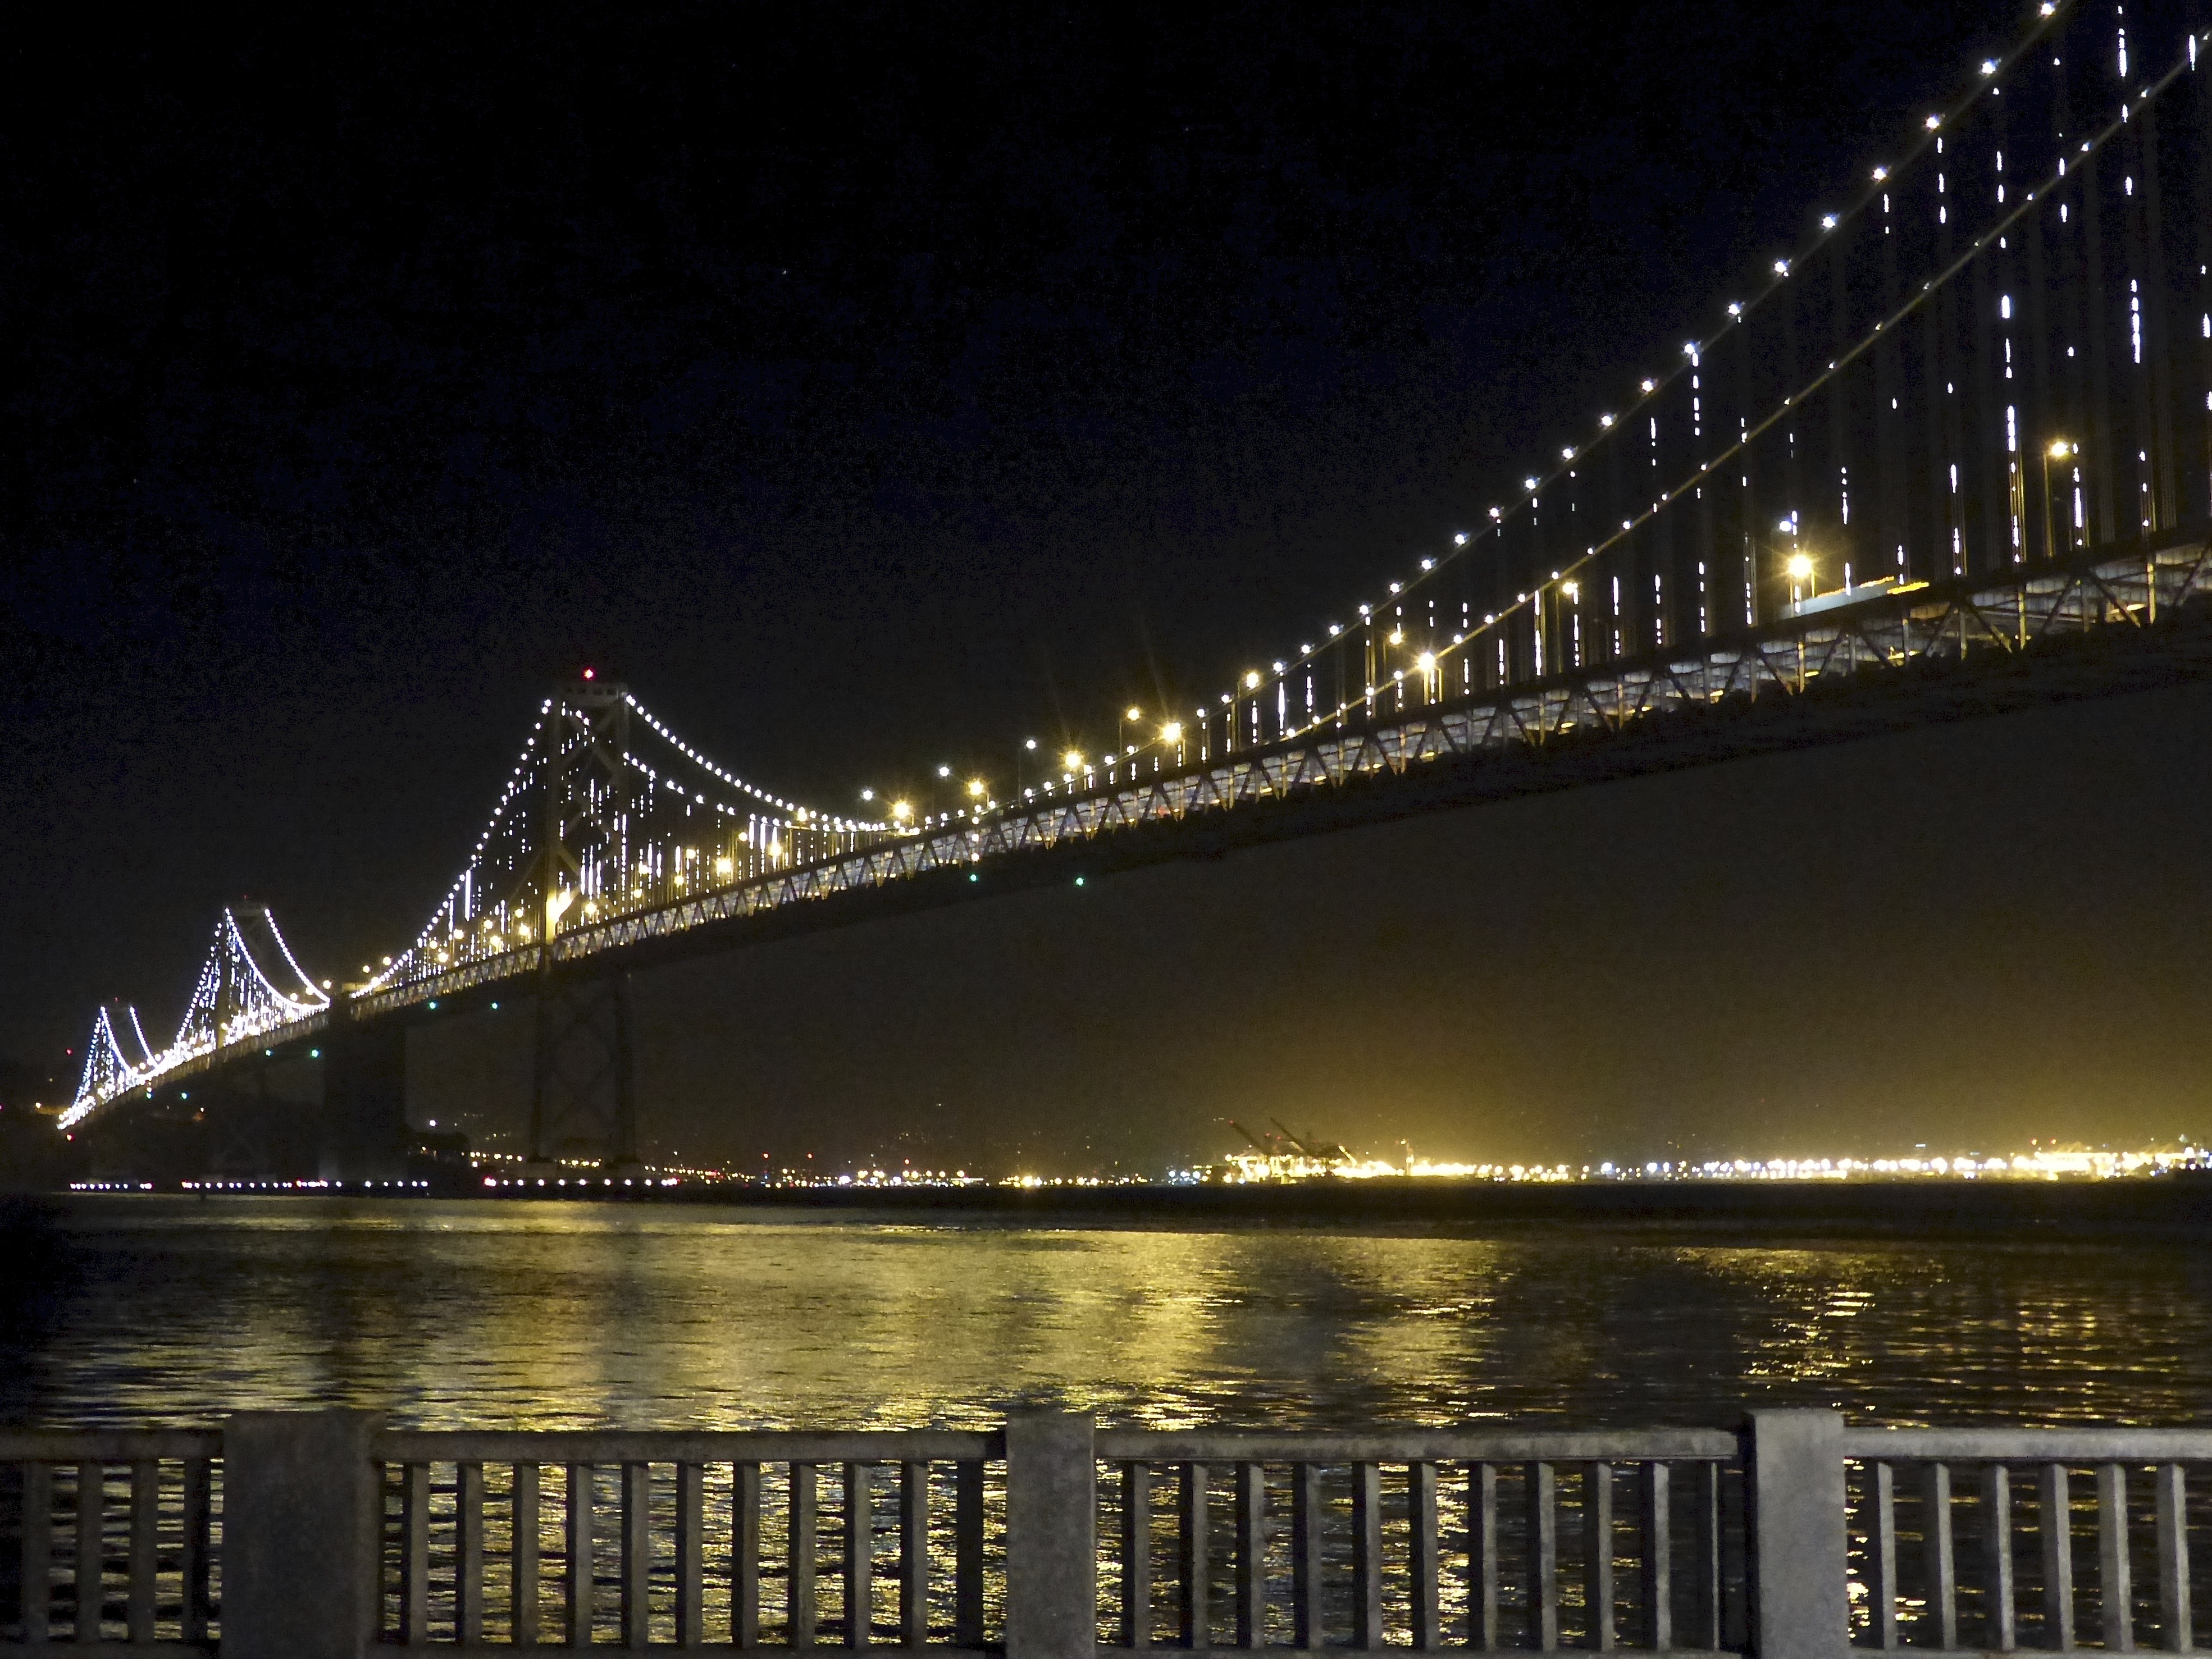
bridge, night, cityscape, travel, evening, reflection, usa, bay, landmark, california, sculpture, art, sanfrancisco, installation, led, leovillareal, baylights, cable stayed bridge, nonbuilding structure